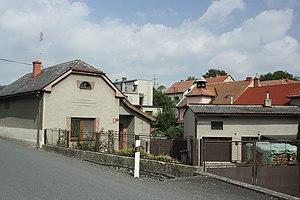
Klokočí est une commune du district de Přerov, dans la région d'Olomouc, en République tchèque. Sa population s'élevait à 257 habitants en 2018.